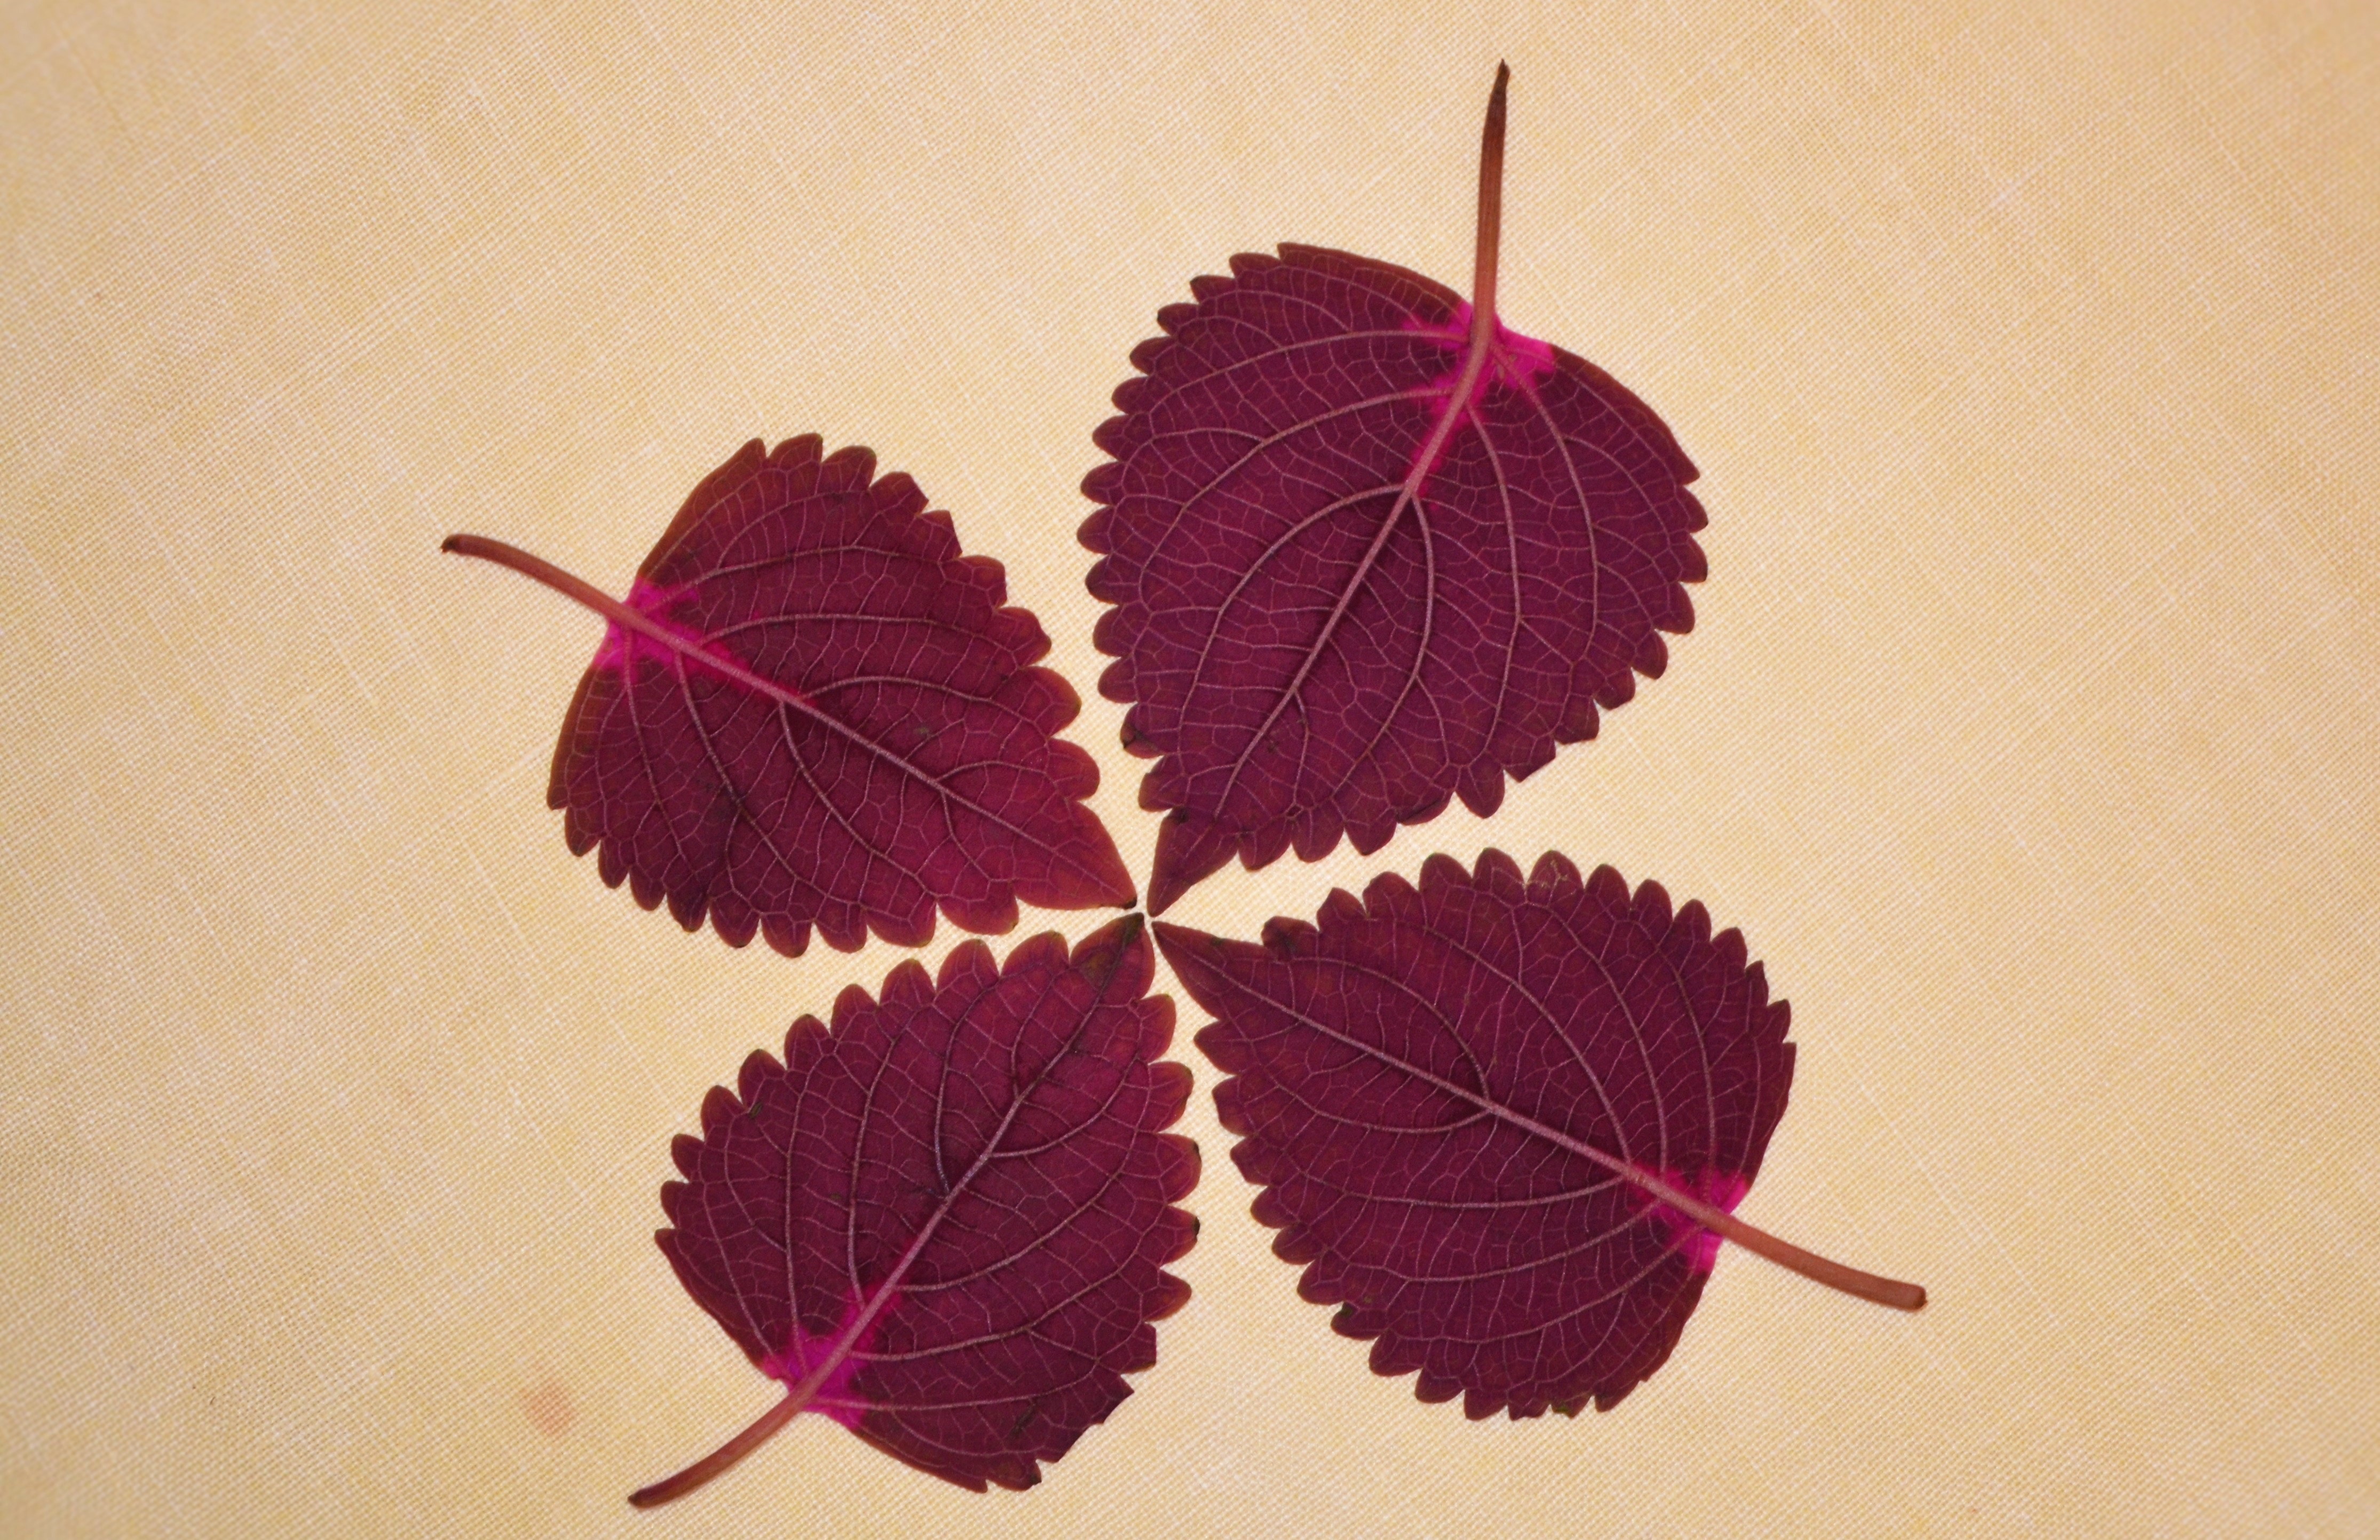
nature, branch, plant, leaf, flower, purple, petal, red, color, natural, pink, circle, maple leaf, art, organ, magenta, shape, leaves background, nature backgrounds